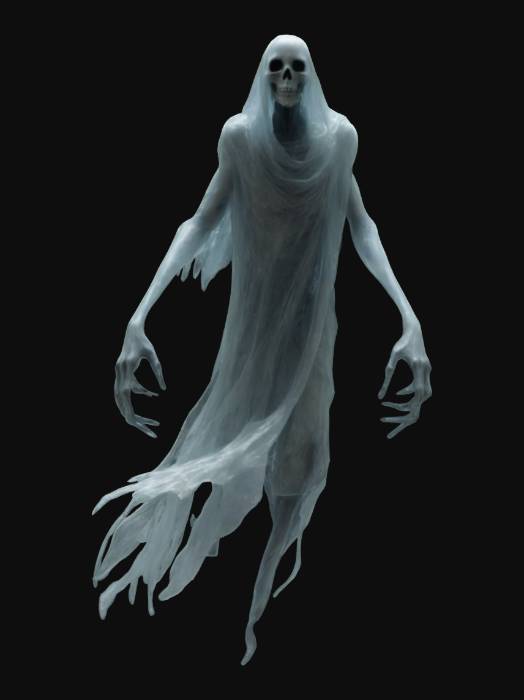
미적 점수 (1~10점): 5